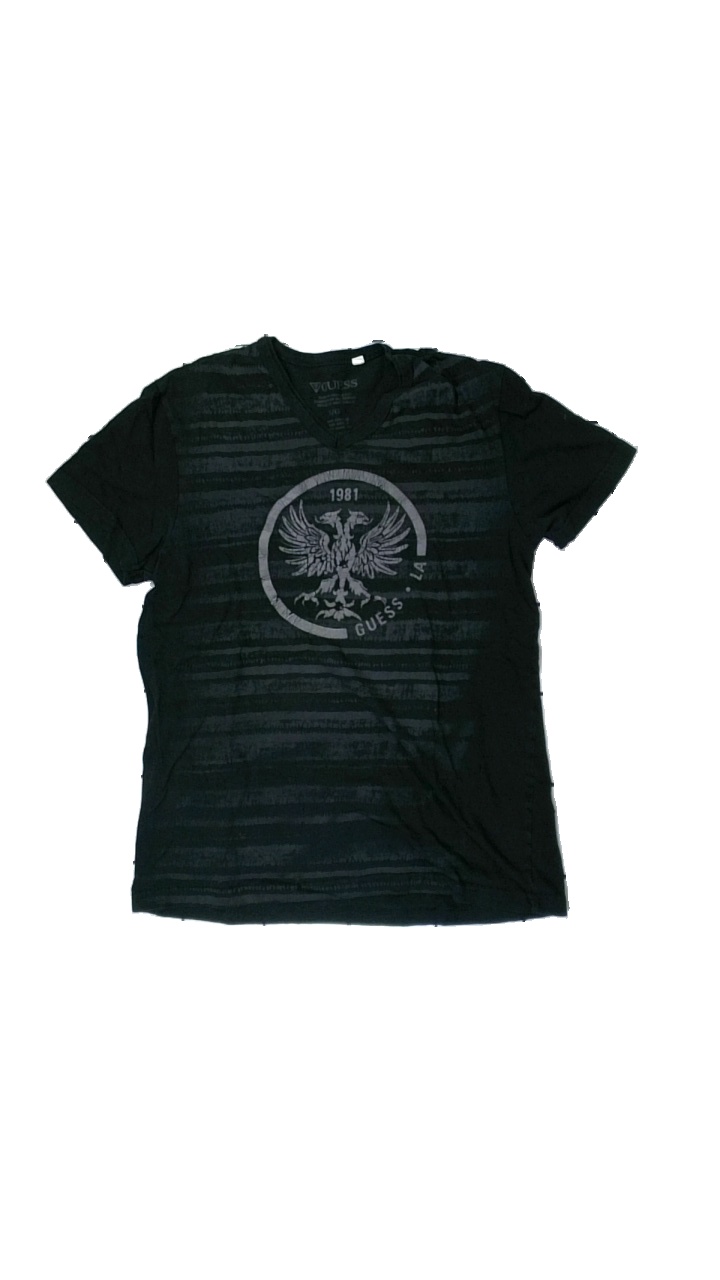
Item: T-shirt (Men)
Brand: Guess
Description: svart t-shirt med logo tryck fram, flera små hål
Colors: Black, Grey
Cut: Regular
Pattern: Logo print
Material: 100% cotton
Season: All
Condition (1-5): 3
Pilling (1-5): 5
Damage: flera små hål
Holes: Major
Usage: Export
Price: <50